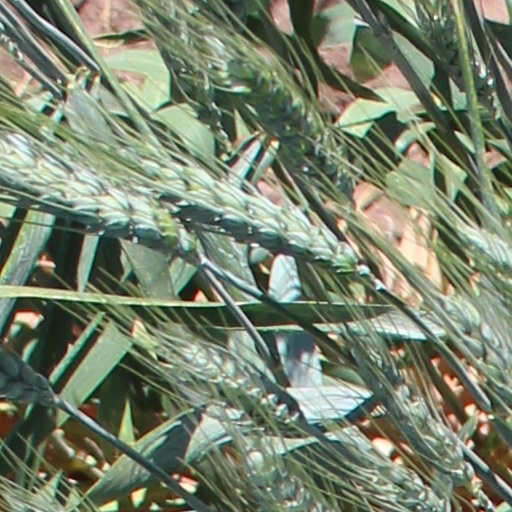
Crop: wheat